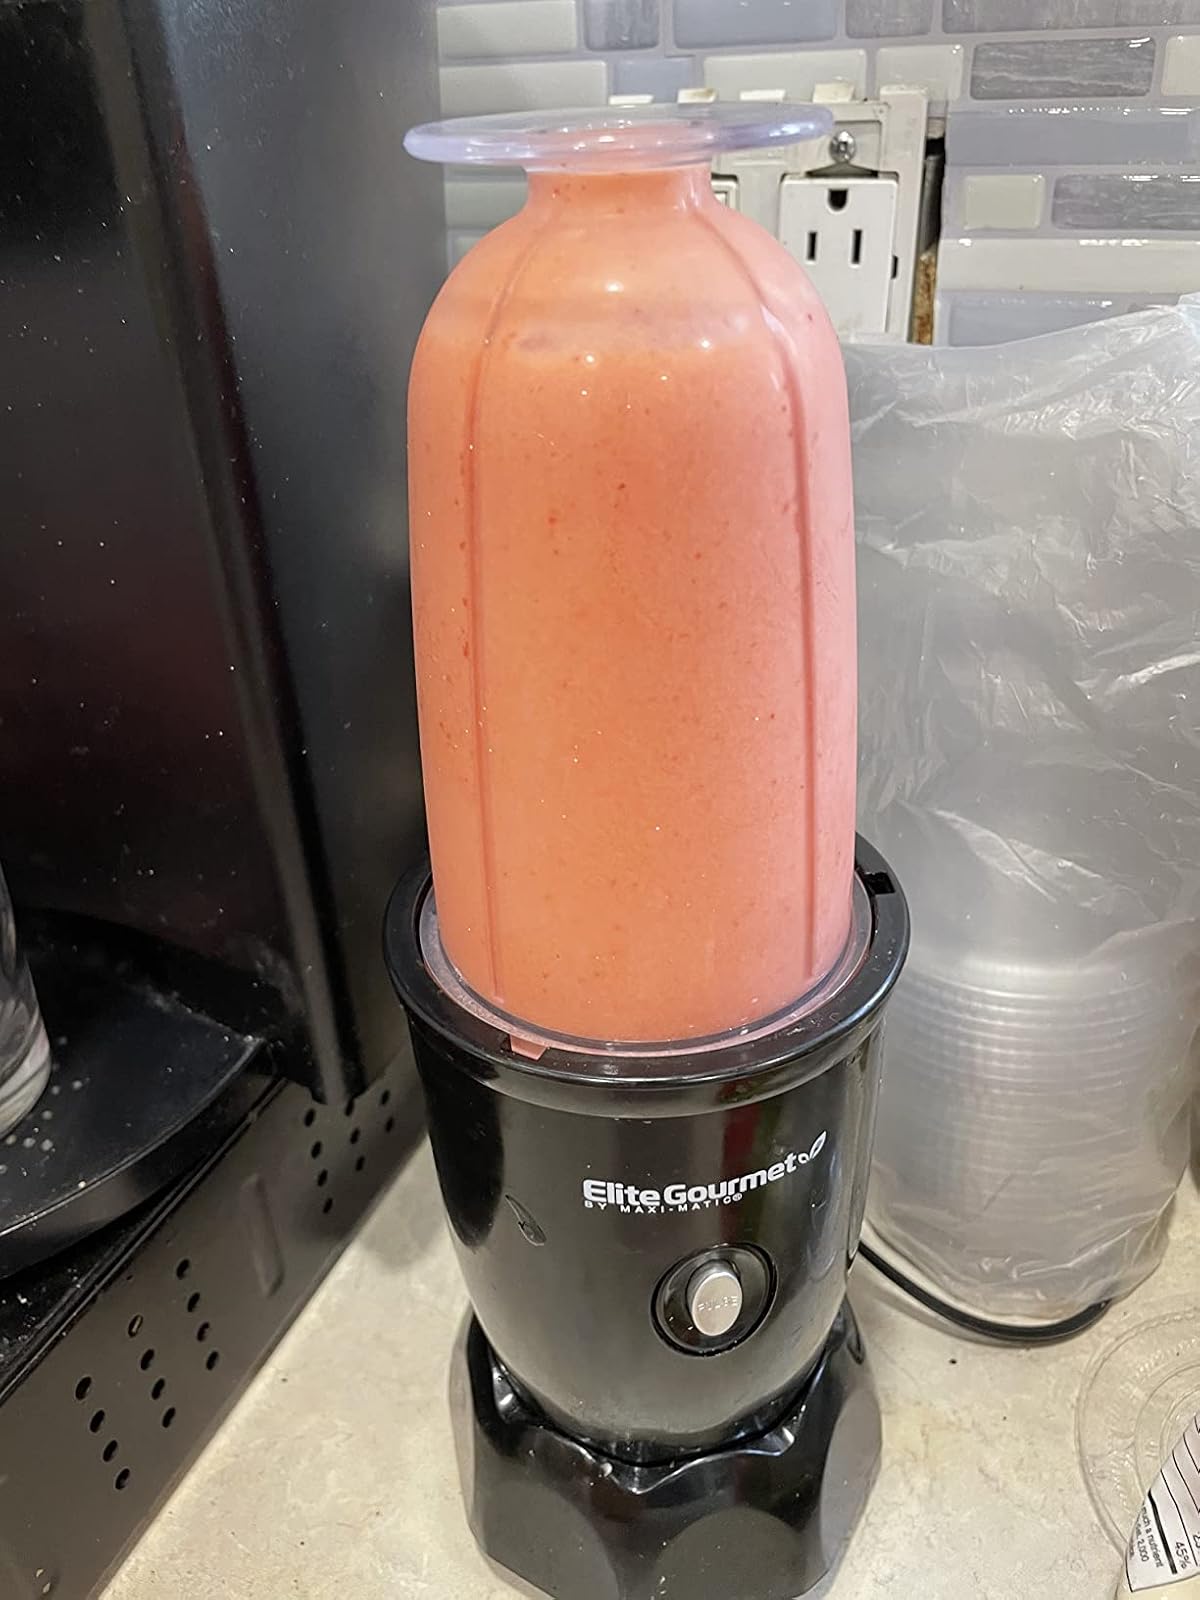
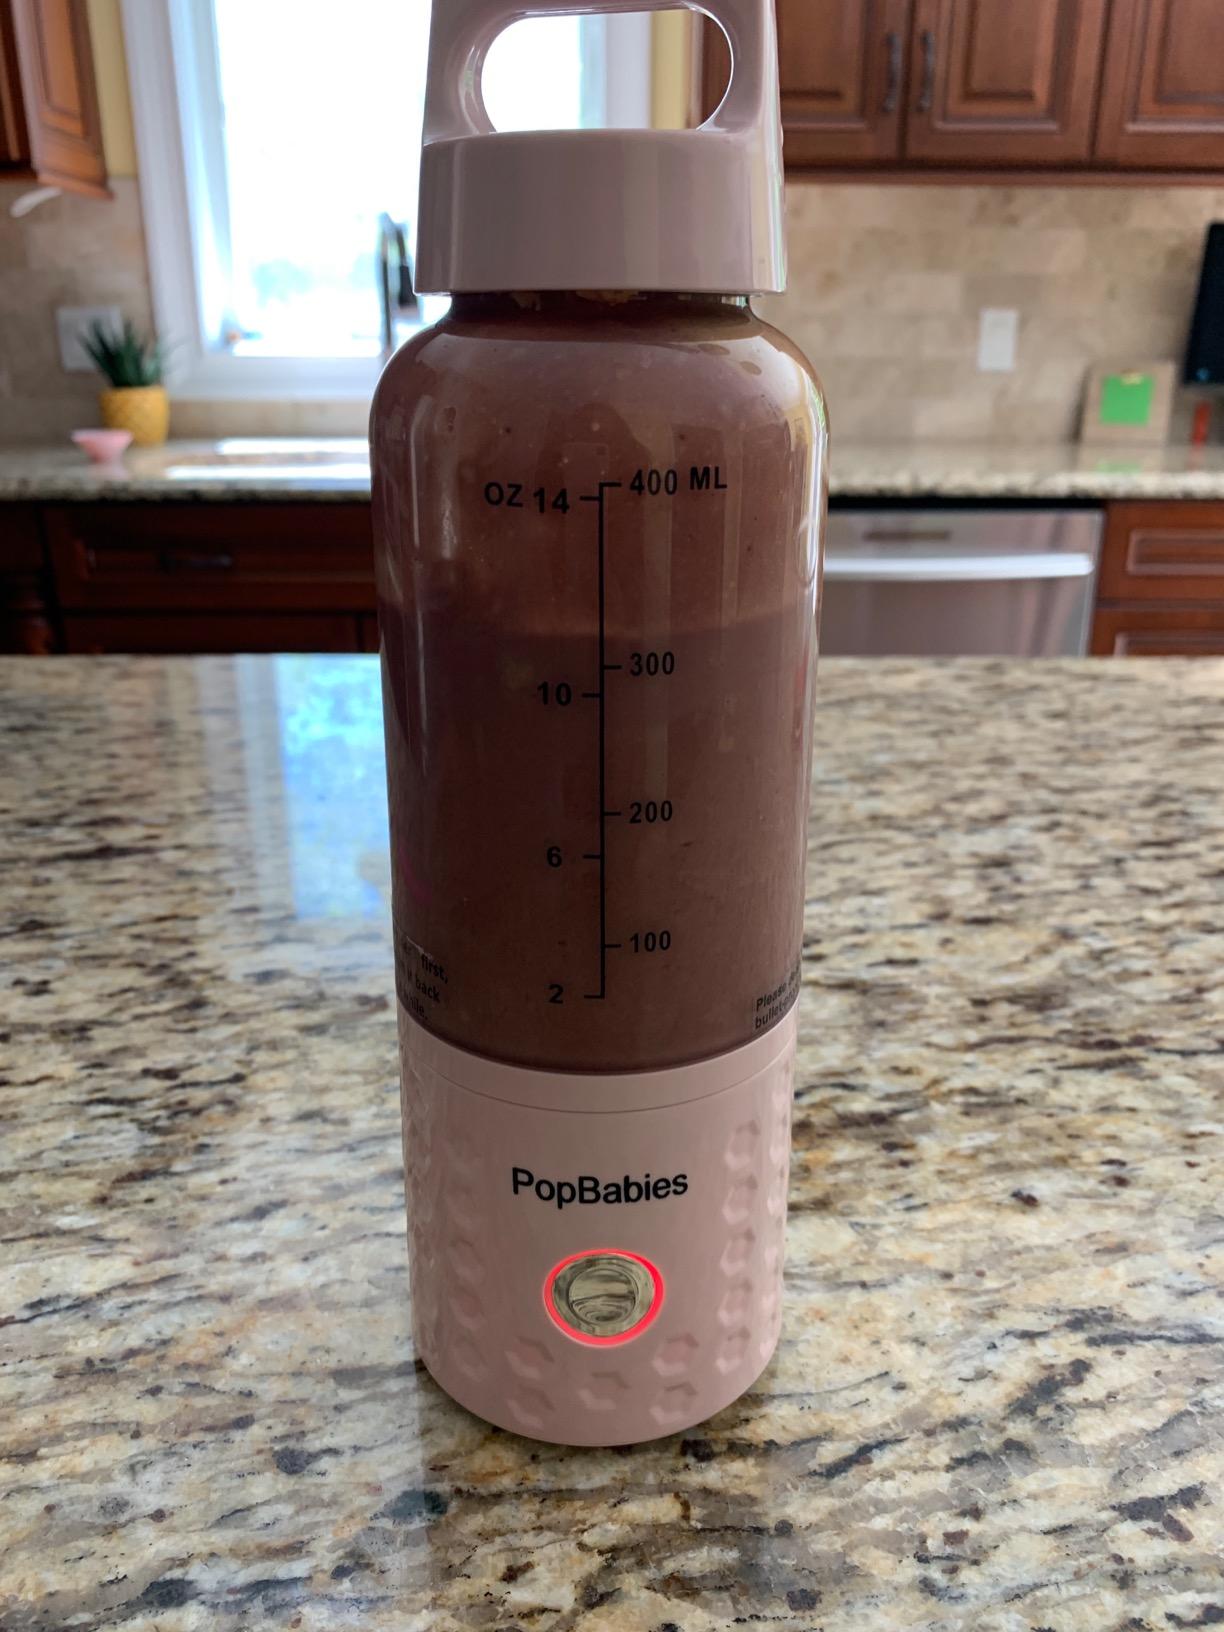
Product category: items_blender
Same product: no